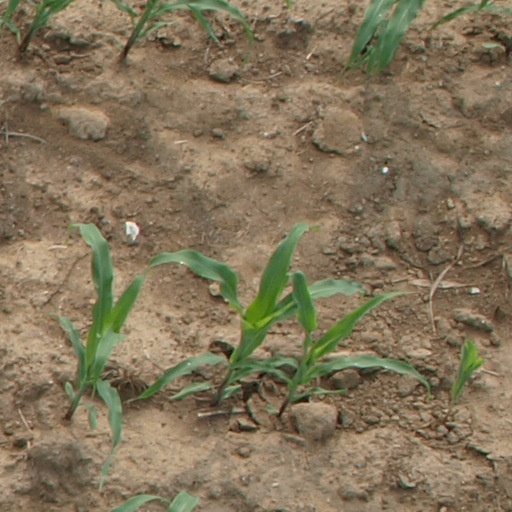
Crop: maize; corn